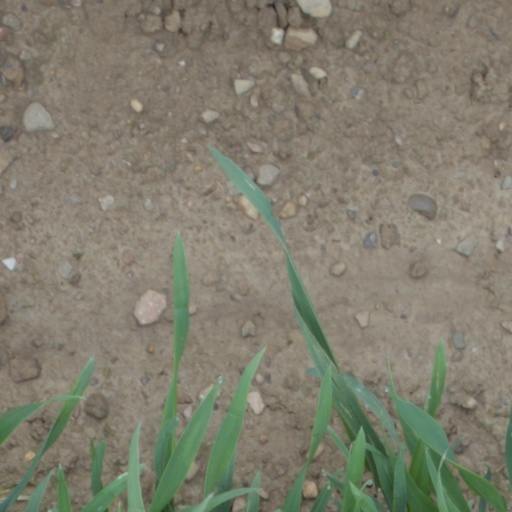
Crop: wheat